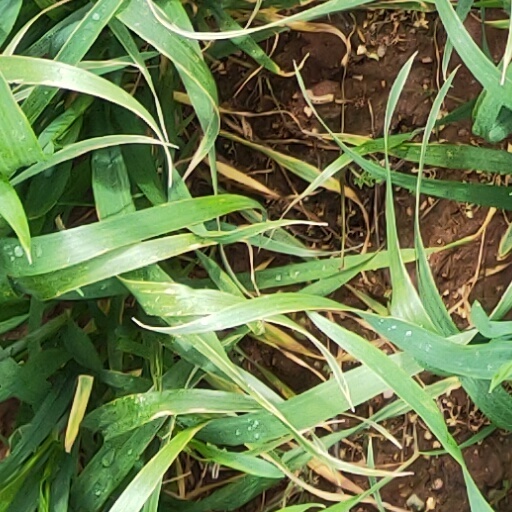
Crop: wheat